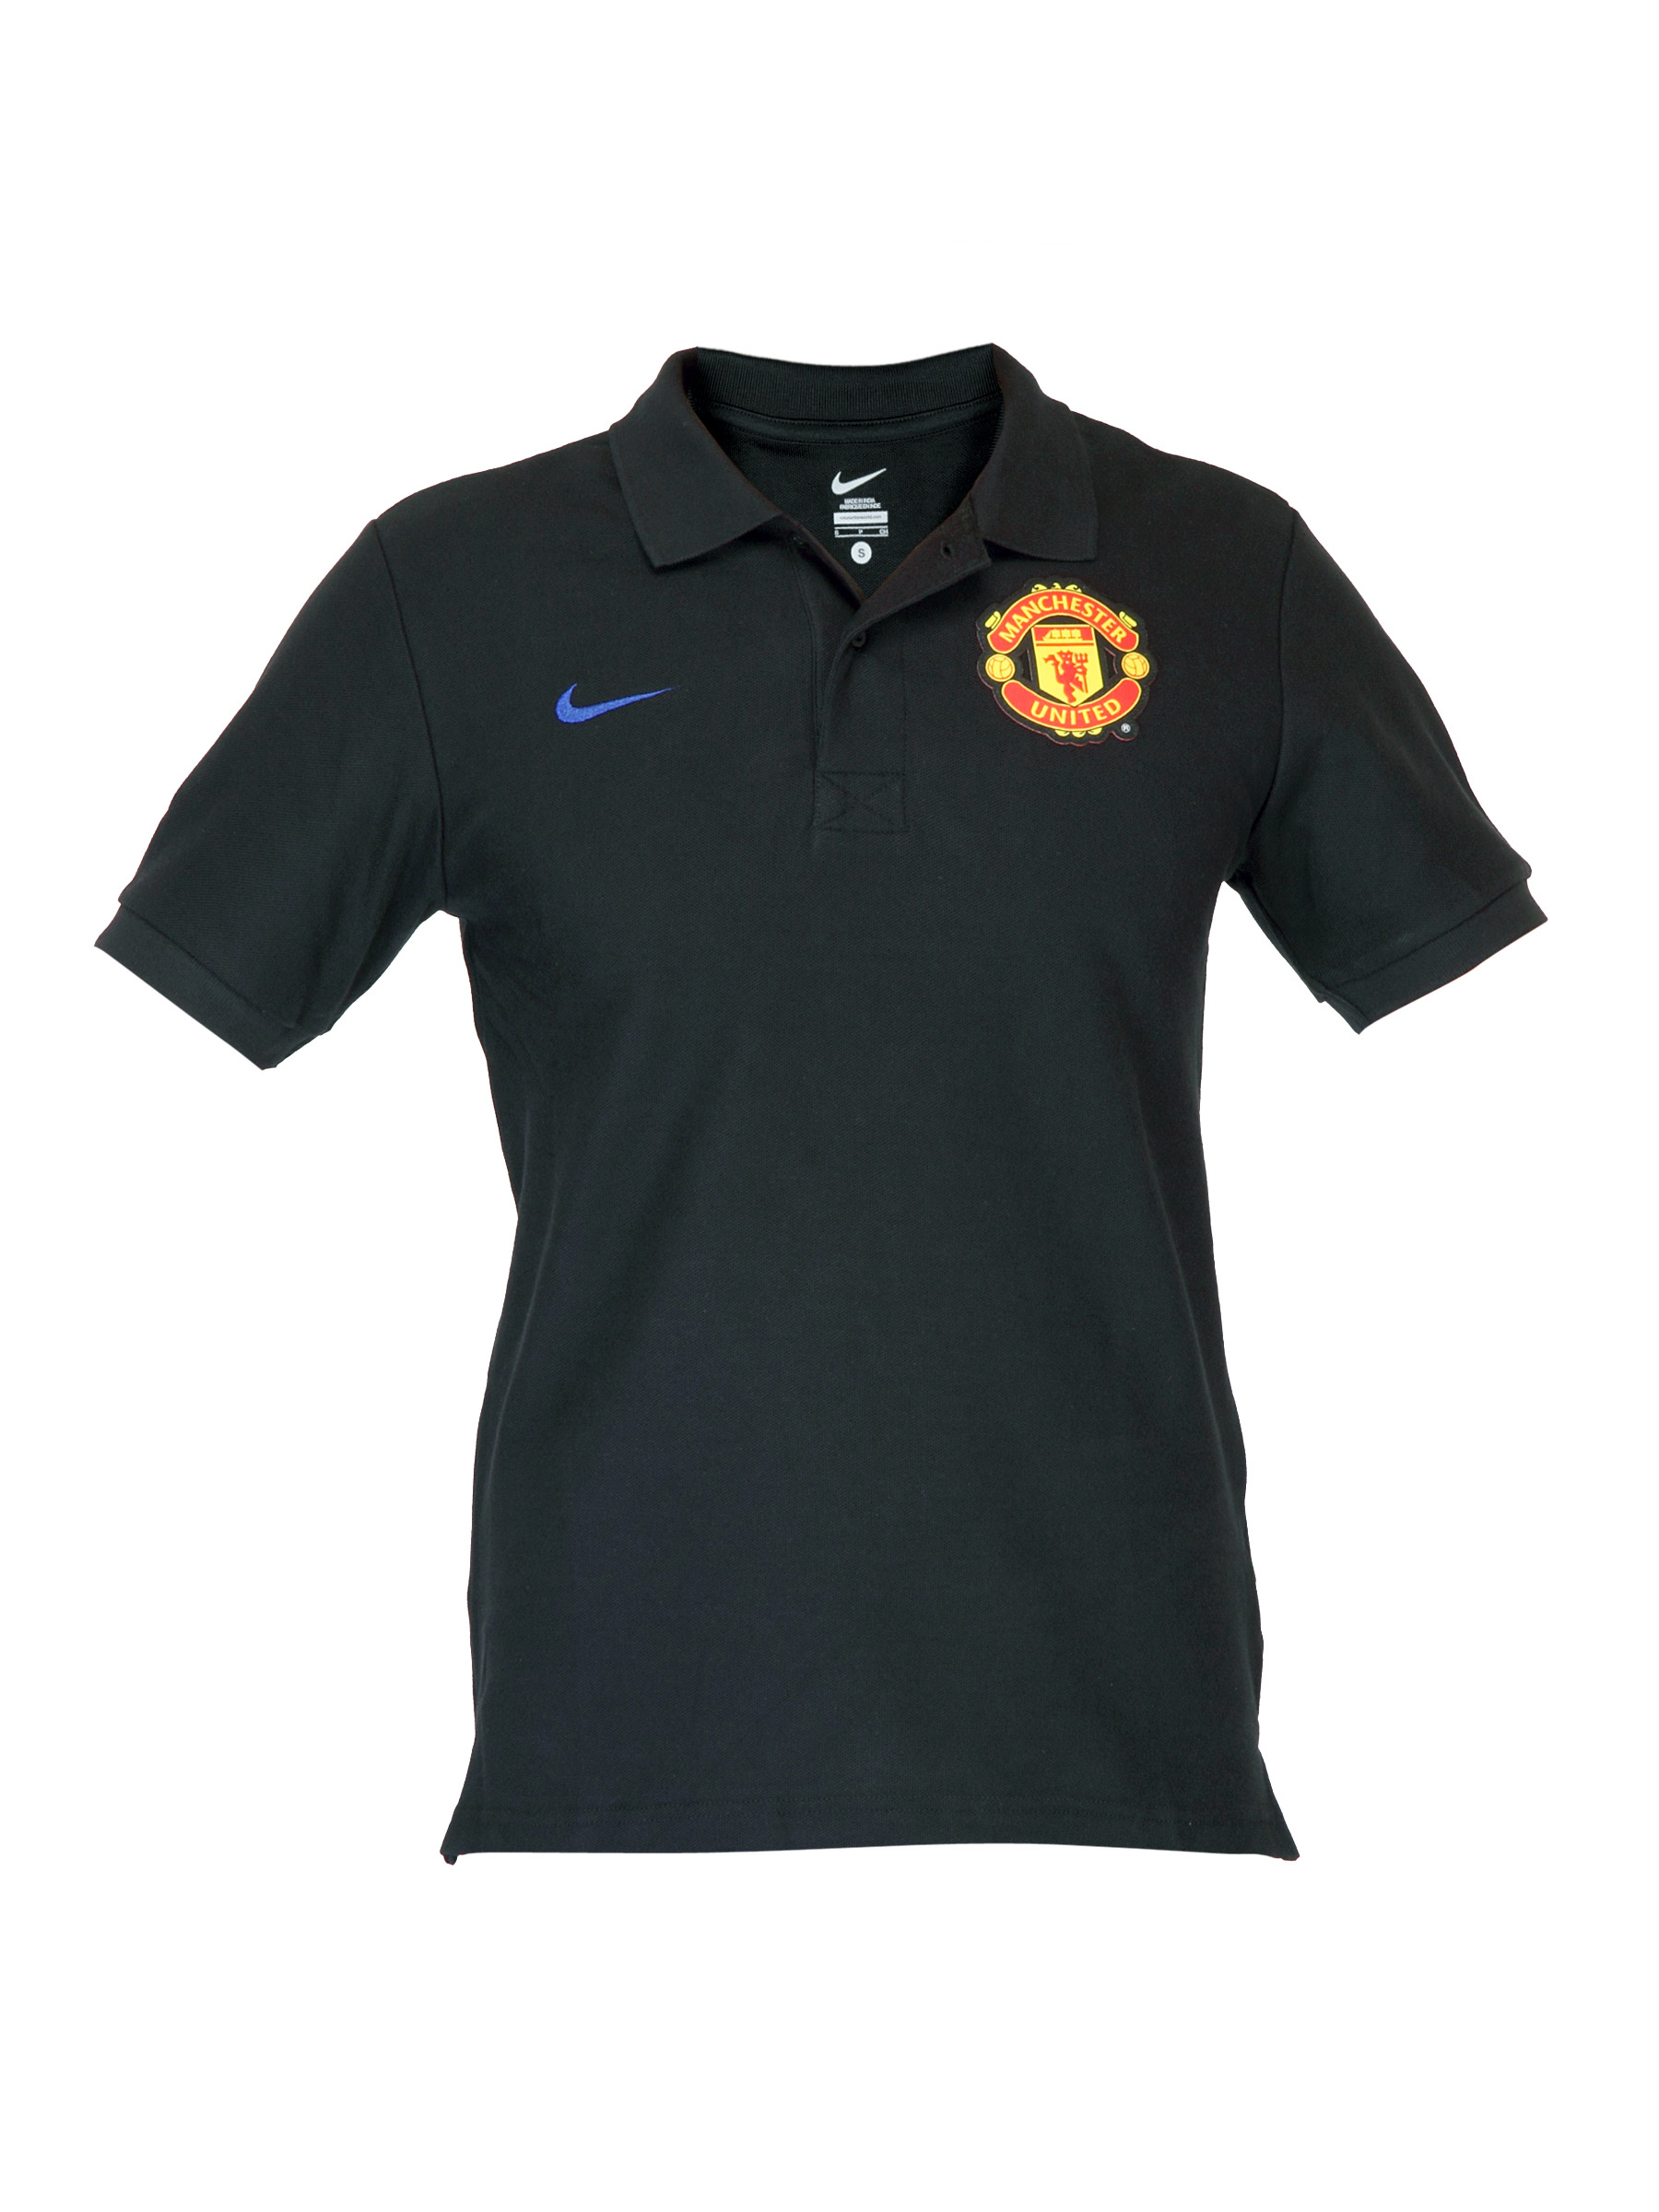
Nike Men Manu Core Black T-shirt
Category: Apparel / Topwear / Tshirts
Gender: Men
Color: Black
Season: Summer 2012
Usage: Casual